The Children's Museum of Indianapolis

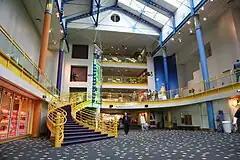
Museum lobby and atrium

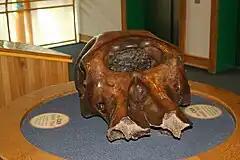
A mastodon skull exhibit. The museum encourages children to touch many of their exhibits, such as this one.

The Children's Museum of Indianapolis was founded in 1925 by Mary Stewart Carey, a wealthy civic patron who owned the Stewart-Carey Glass Company. She was inspired to create the museum after a 1924 visit to the Brooklyn Children's Museum. Carey began a campaign to start a children's museum in Indianapolis and enlisted the aid of other local civic leaders and the Progressive Teacher's Association. With their support, the museum opened in the carriage house of The Propylaeum, a local civic club. A board of trustees was established to manage the museum and Carey was elected its first president. The early exhibits were created and donated by school children. Carey sought a larger facility and after two moves, she finally located the museum in her own mansion on Meridian Street in 1926. The same year the first curator, Arthur Carr was hired. Carr arranged Carey's specimens into exhibits and managed the museum. The first permanent exhibits were marine, Japanese, pioneer, archeology, and nature. By the 1940s, a larger staff was hired and Carr became director after Carey's 1938 death. The museum began offering guided tours to school children, organized traveling exhibits that were moved around to area schools, and began hosting events for fundraising. Early members were given a Seahorse pin to identify them as Youth members.